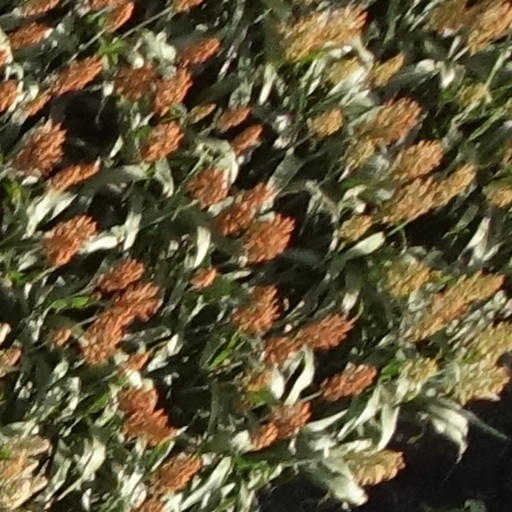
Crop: sorghum